Yelmer Buurman

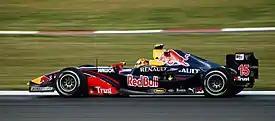
Buurman driving for Arden at the 2008 GP2 Series season Silverstone round.

In 2008, Buurman competed in both the GP2 Series and the new GP2 Asia Series for the Arden team, alongside Sébastien Buemi. He was not originally scheduled to race in the Asian championship, but replaced Adam Langley-Khan when the Pakistani driver decided to focus on his A1 Grand Prix and education commitments and left the team after two rounds of the season.